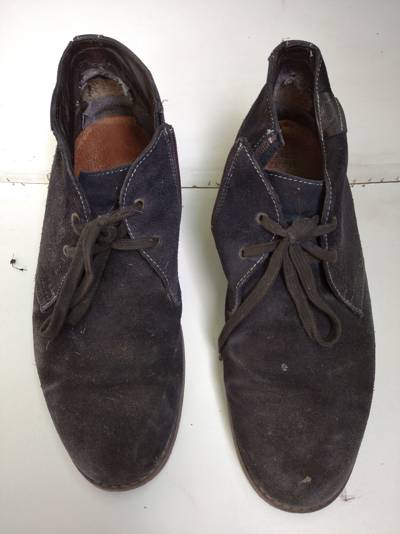
Waste category: shoes